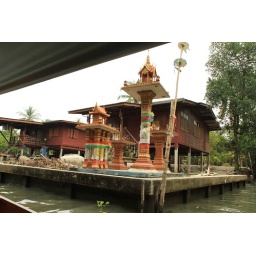
Spirit houses beside a house on the river canal